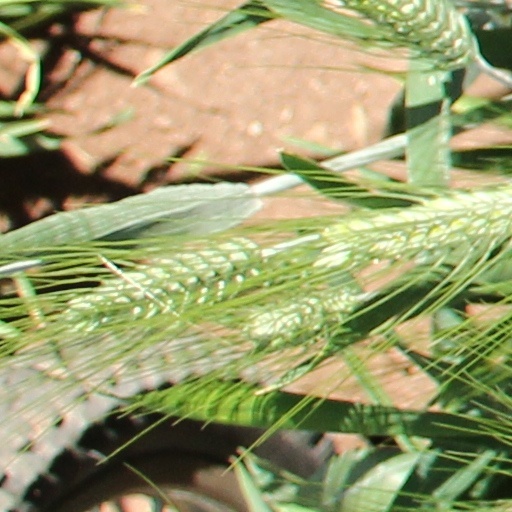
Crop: wheat